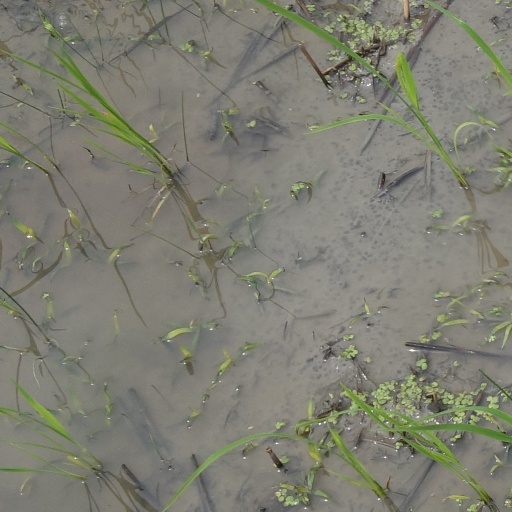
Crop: rice